Haydar-Khana Mosque

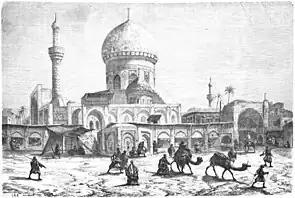
An 1861 sketch of the mosque

The original mosque was said to be first established and constructed by Abbasid Caliph al-Nasir and its original name is attributed to an old unknown Sufi man named "Haydar." The mosque originally had a Sufi lodge but it wasn't inside the mosque, instead it on a branch next to the mosque. The name of the mosque later was attributed to a man said to be named "Haydar Pasha Jalabi bin Muhammad Jalabi Shabandar" who's said to be an Iraqi notable who established Hammam Haydar and is buried in the same place along with some members of his family. Although there are many folklore tales over the origin of the name. The modern mosque was later reconstructed and expanded during 1819–1827 in its current form by the Mamluk ruler of Baghdad Dawud Pasha, the last ruler of the Mamluk state of Ottoman Iraq.